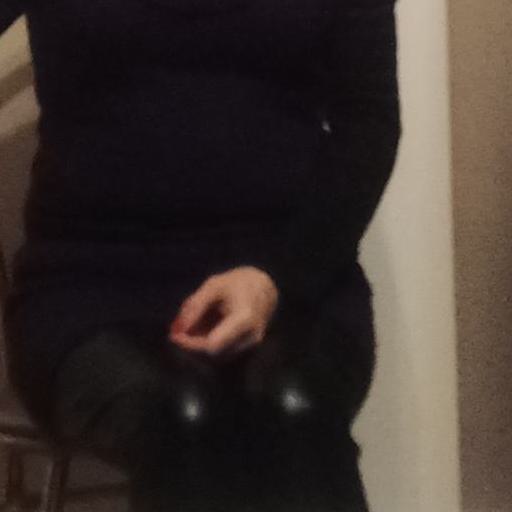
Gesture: no_gesture